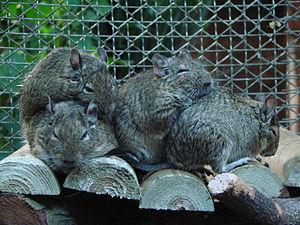
Espèce animale